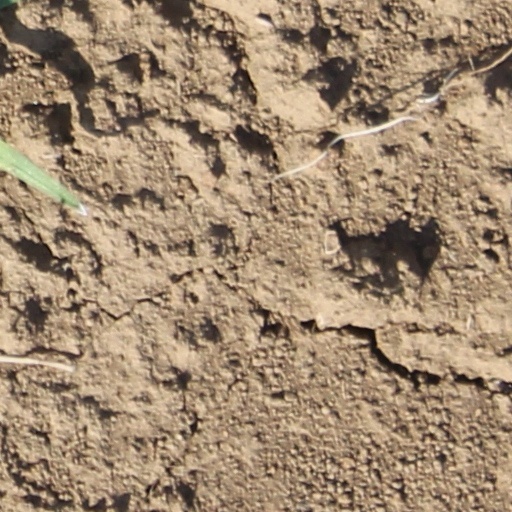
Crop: wheat